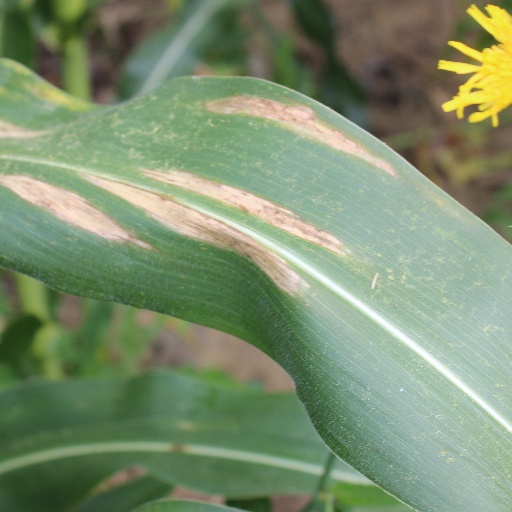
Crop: maize; corn